Smitanosaurus

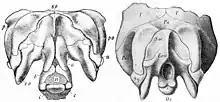
Skull shown from the back; left with proatlas (a) and atlas, and right in oblique view

The species "Morosaurus agilis" was originally named by Othniel Charles Marsh in 1889 for a partial skull, proatlases, and three cervical vertebrae found in 1883 in the Morrison Formation of Colorado. However, the genus "Morosaurus" was in 1907 reinterpreted as a junior synonym of "Camarasaurus", and most of the species assigned to the former genus were reassigned to the latter. "M. agilis", on the other hand, was left defunct without a proper generic assignment. Over time comparisons have been drawn with "Haplocanthosaurus", "Diplodocus" and brachiosaurids, but never with a phylogenetic analysis. Further preparation and analysis by Whitlock & Wilson, 2020, have since reinterpreted it as a dicraeosaurid, warranting the new genus name "Smitanosaurus". The new generic name means "smith lizard", from the Old Saxon "smitan", referring to J. August Smith, who excavated and sketched the holotype USNM 5384, as well as the Smithsonian Institution, where the remains are stored.